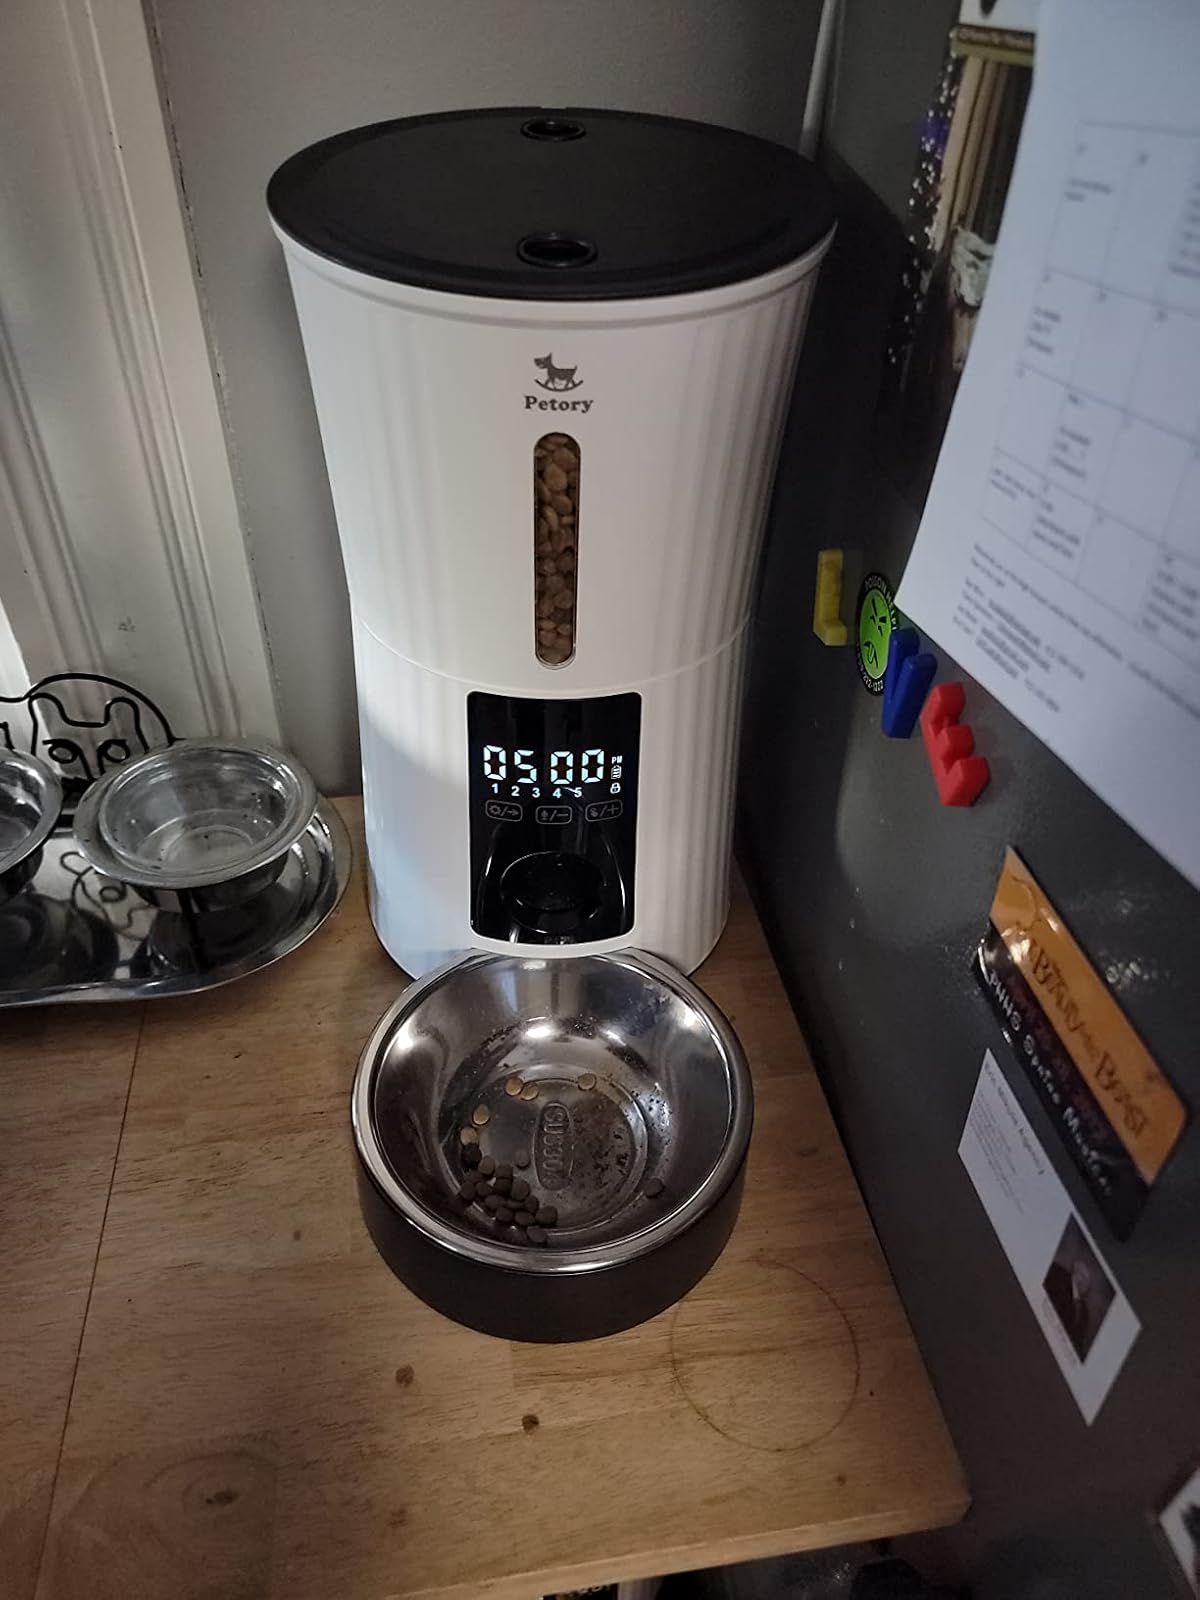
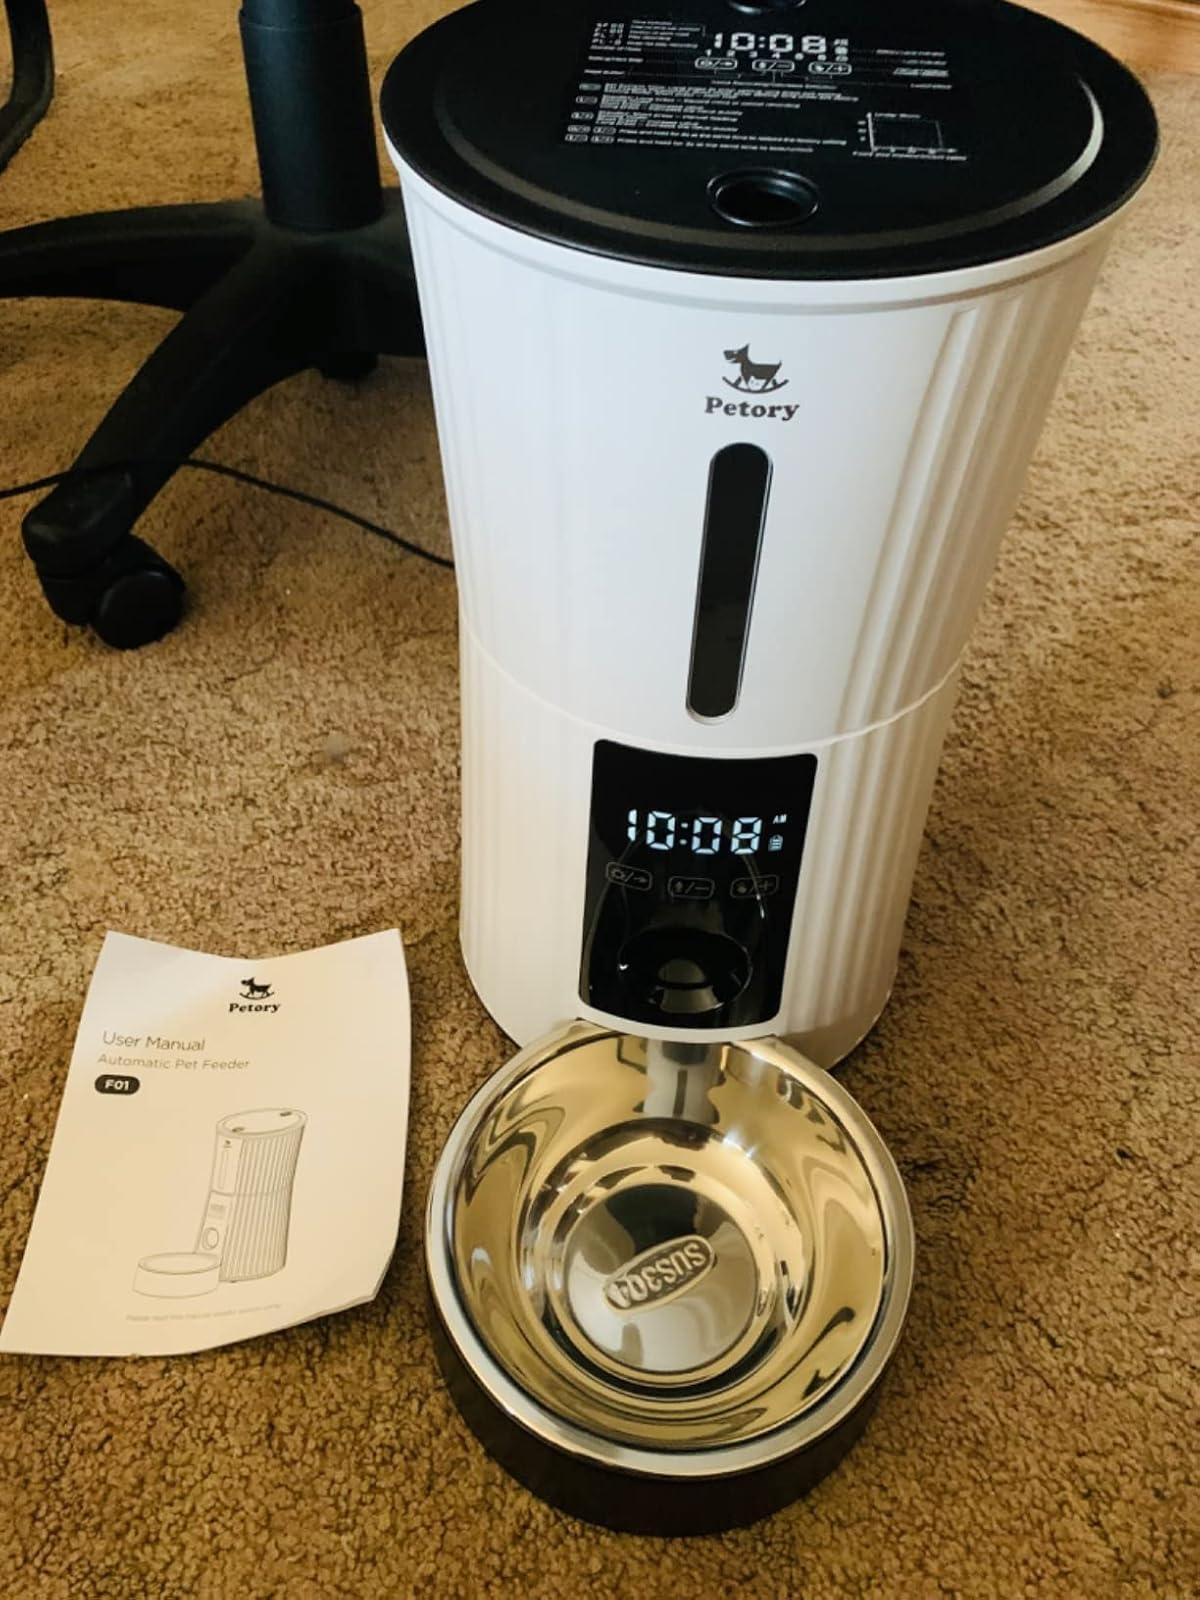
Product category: items_feeder
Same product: yes